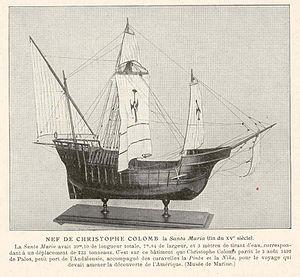
Nef de Christophe Colomb la Santa Maria (fin du xve siecle)